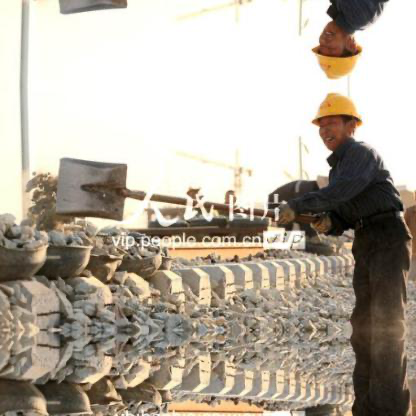
Objects in the image:
label: helmet
label: helmet